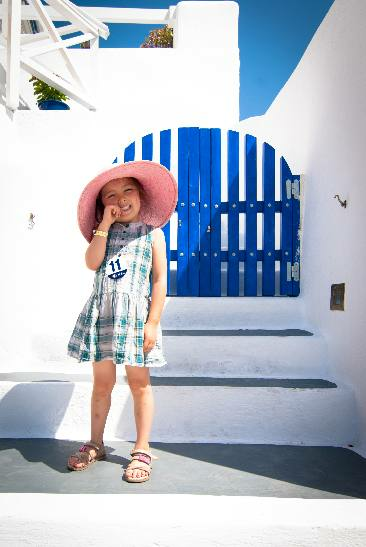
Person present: Yes